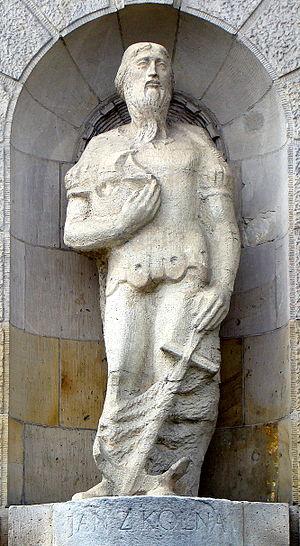
Jean Scolvus, aussi connu sous le nom de Jean de Kolno, est un navigateur européen du XVe siècle.